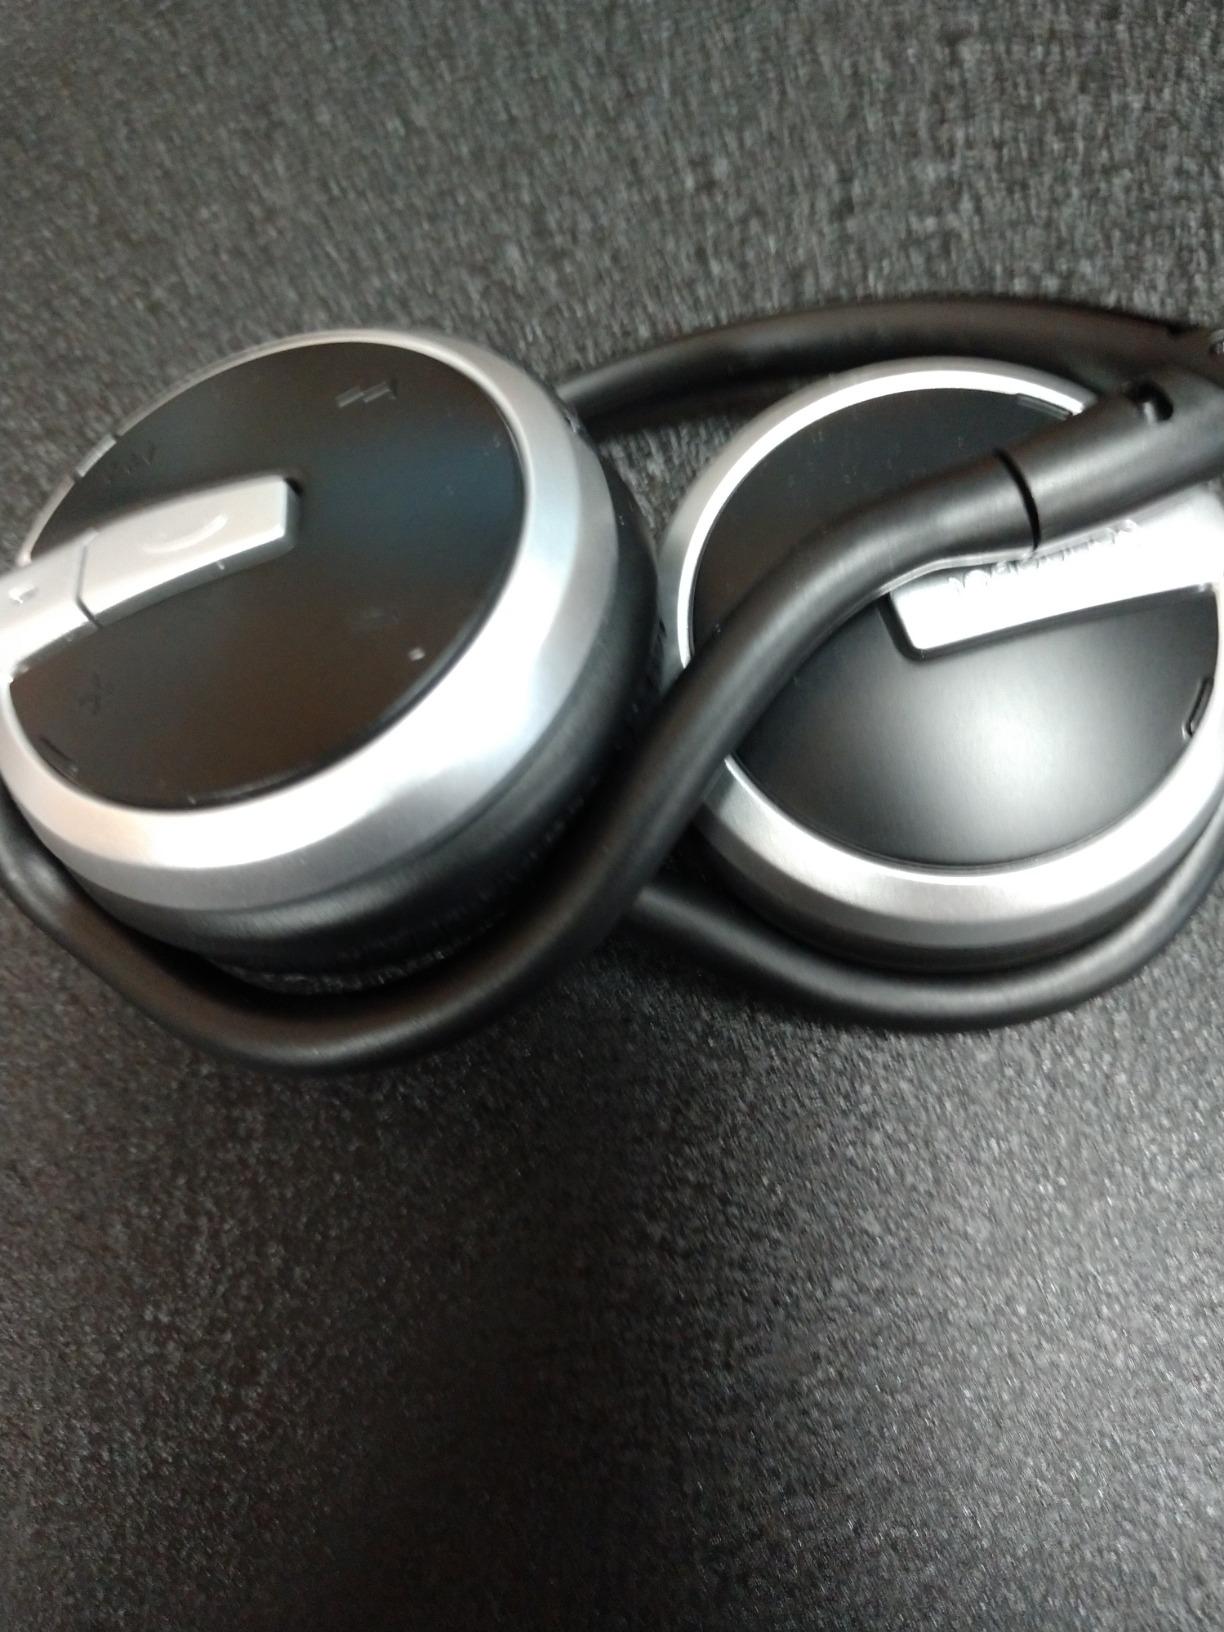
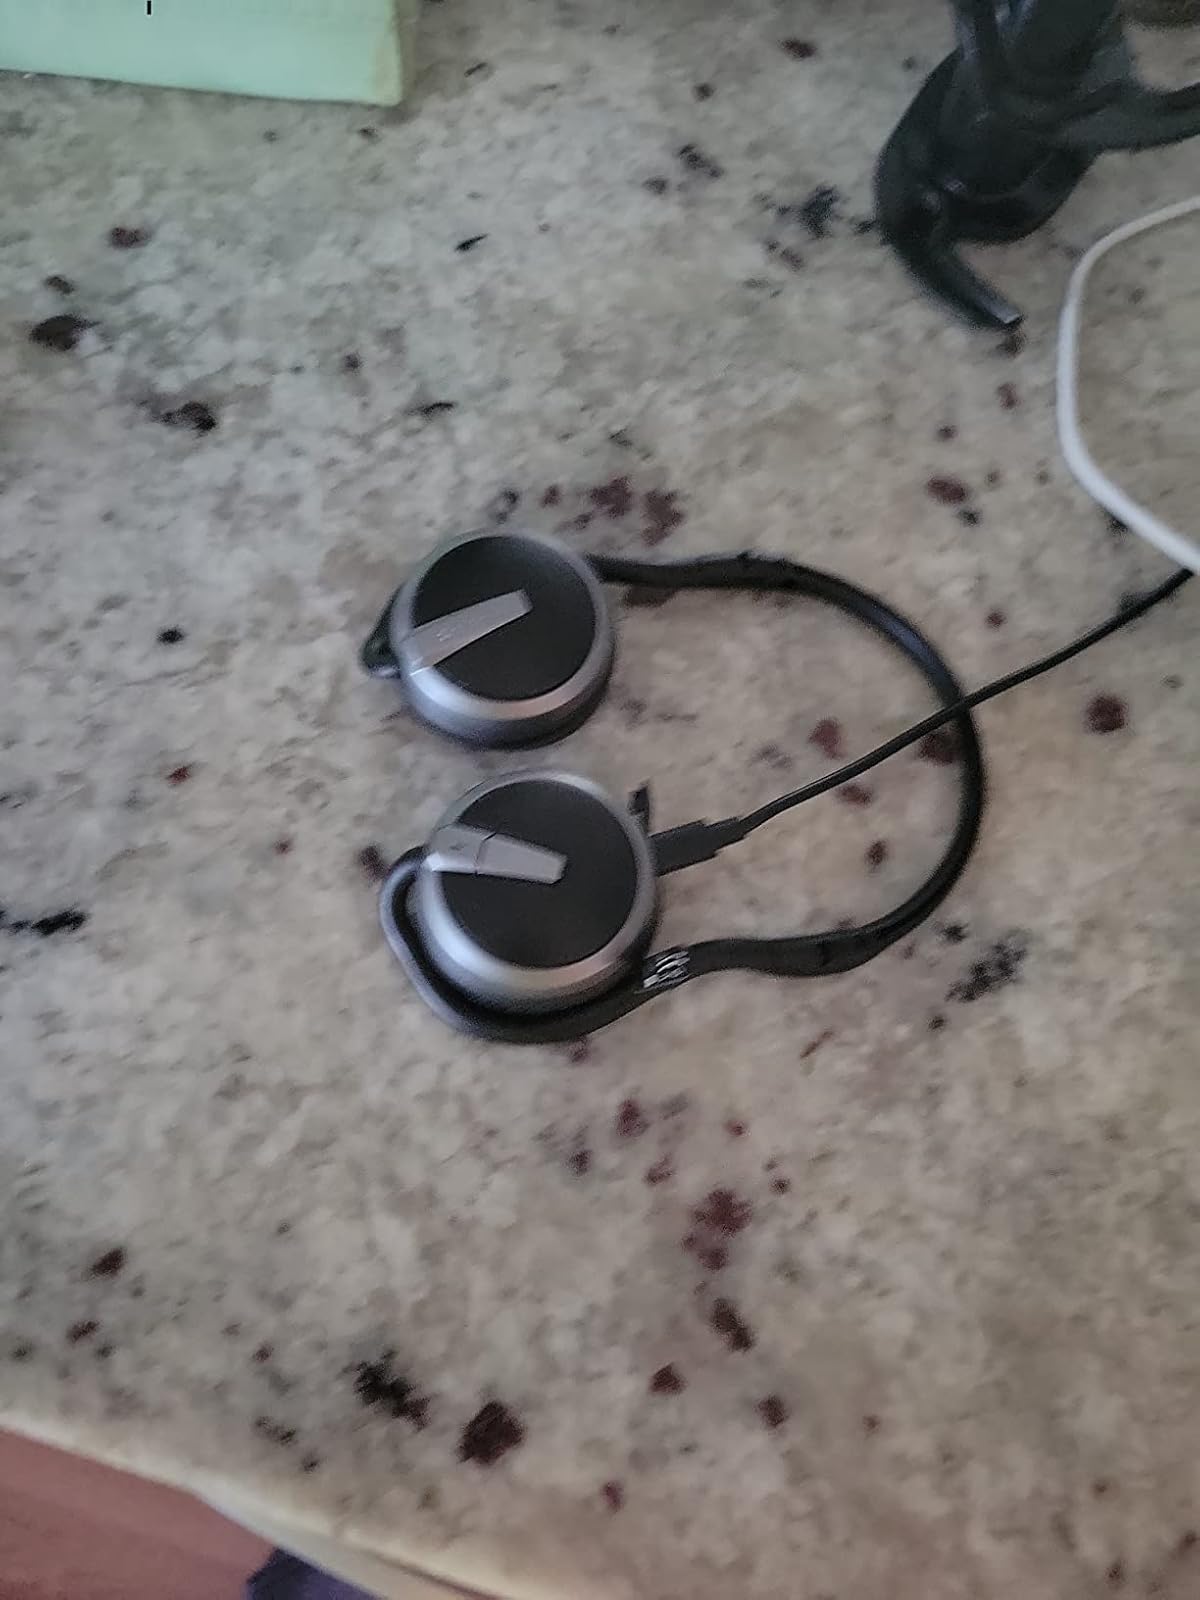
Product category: headphones
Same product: yes